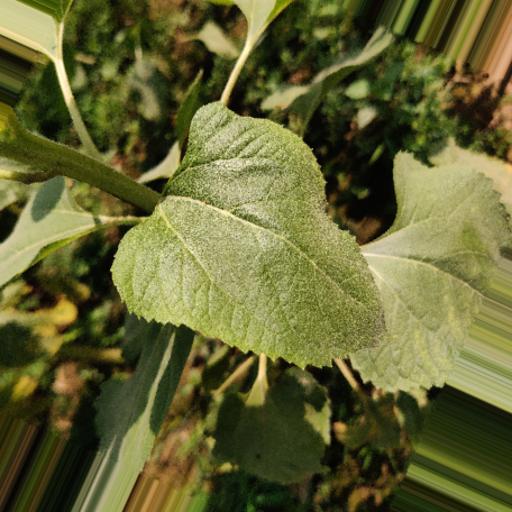
Label: Fresh_leaf